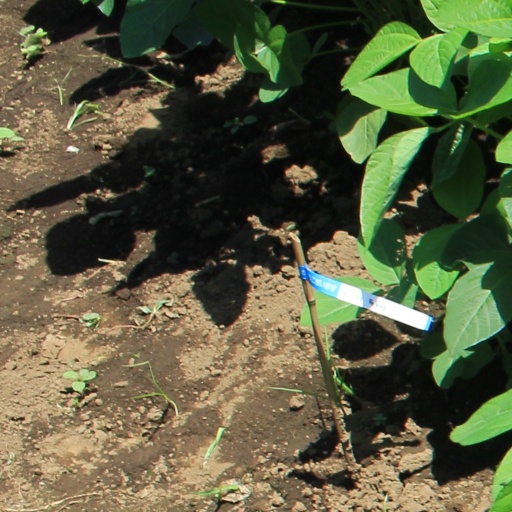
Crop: soybean